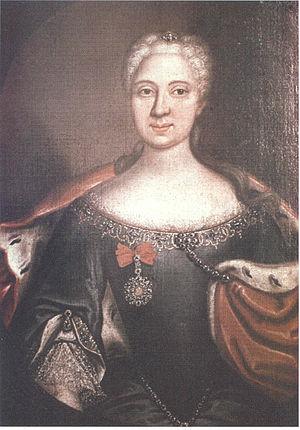
La comtesse Palatine Françoise-Christine de Palatinat-Soulzbach est la Princesse-abbesse de l'Abbaye d'Essen et de l'abbaye de Thorn. Elle a dirigé l'abbaye d'Essen de 1726 à 1776, le plus long règne comme abbesse d'Essen. Son mandat a été marqué par les conflits entre l'abbaye et de la ville, qui ont été causés par ses conseillers.